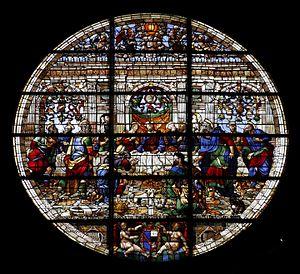
La cathédrale Santa Maria Assunta, appelée couramment Duomo di Siena, est la cathédrale de Sienne, en Toscane. Elle domine une ville déjà perchée et concentrée entre ses remparts. Elle mêle les styles roman toscan et gothique.
Pastorino dei Pastorini ou Giovanni Michele Pastorino de Pastorino ou Guido Pastorini ou encore Pastorino Pastorini da Siena, né à Castelnuovo Berardenga vers 1508 et mort à Florence en 1592, est un peintre, sculpteur et médailliste italien.